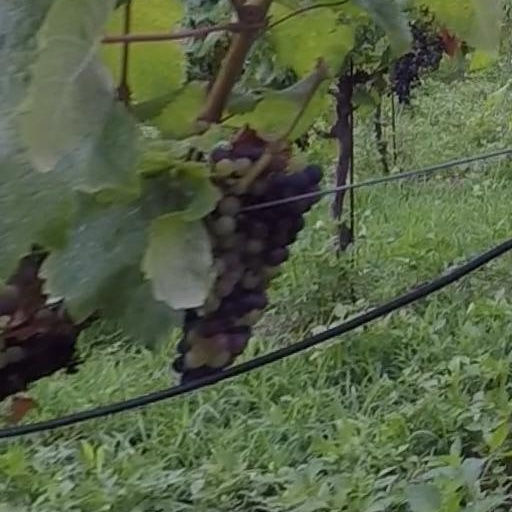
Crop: grape